Alfonso Castillo Orta

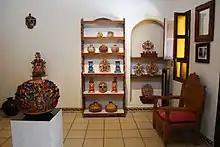
View of a display area in the family home and workshop in Izucar de Matamoros

Castillo Orta was a fourth generation potter, he learned to craft from his mother and grandfather, helping his mother at the family workshop when he was twelve. Along with his siblings, he began making utilitarian pieces along with candle holders and incense burners. However over his more than 40-year career, he experimented with more decorative pieces, refining his techniques to create his own unique style. He became particularly noted for his inventive trees of life, diversifying themes to include mole, other religious stories and festivals such as Day of the Dead . Castillo Orta became the center of popular art in Izúcar de Matamoros, leading the other artisans and making the town's polychromatic pottery known internationally.